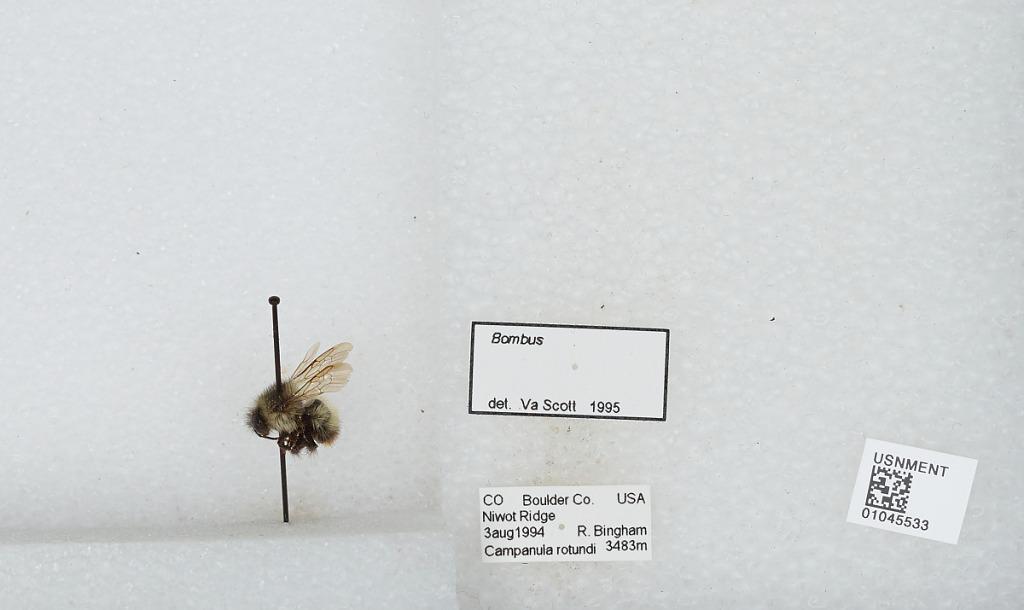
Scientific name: Bombus sp.
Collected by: R. Bingham
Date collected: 1994-8-3
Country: United States
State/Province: Colorado
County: Boulder
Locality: Niwot Ridge
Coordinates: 40.0597, -105.617
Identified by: Scott, Va.